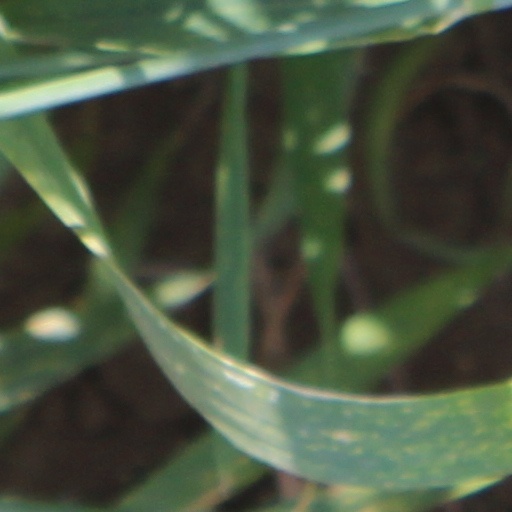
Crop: wheat